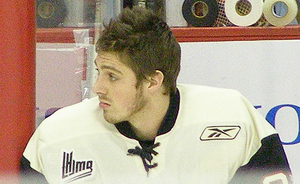
L'ancien joueur d'hockey et chanteur Jonathan Roy, la fils de Patrick Roy.
Jonathan Roy est un chanteur québécois.